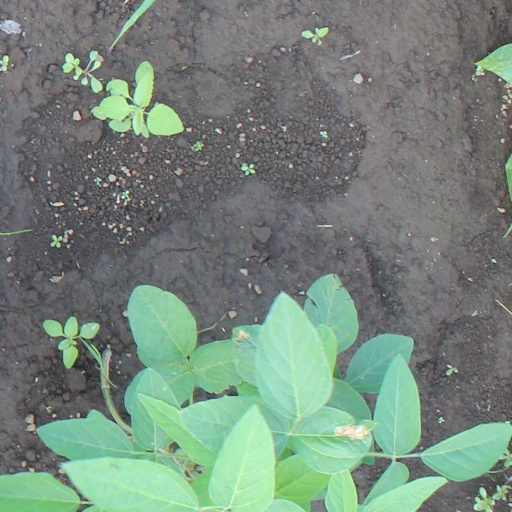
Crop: soybean